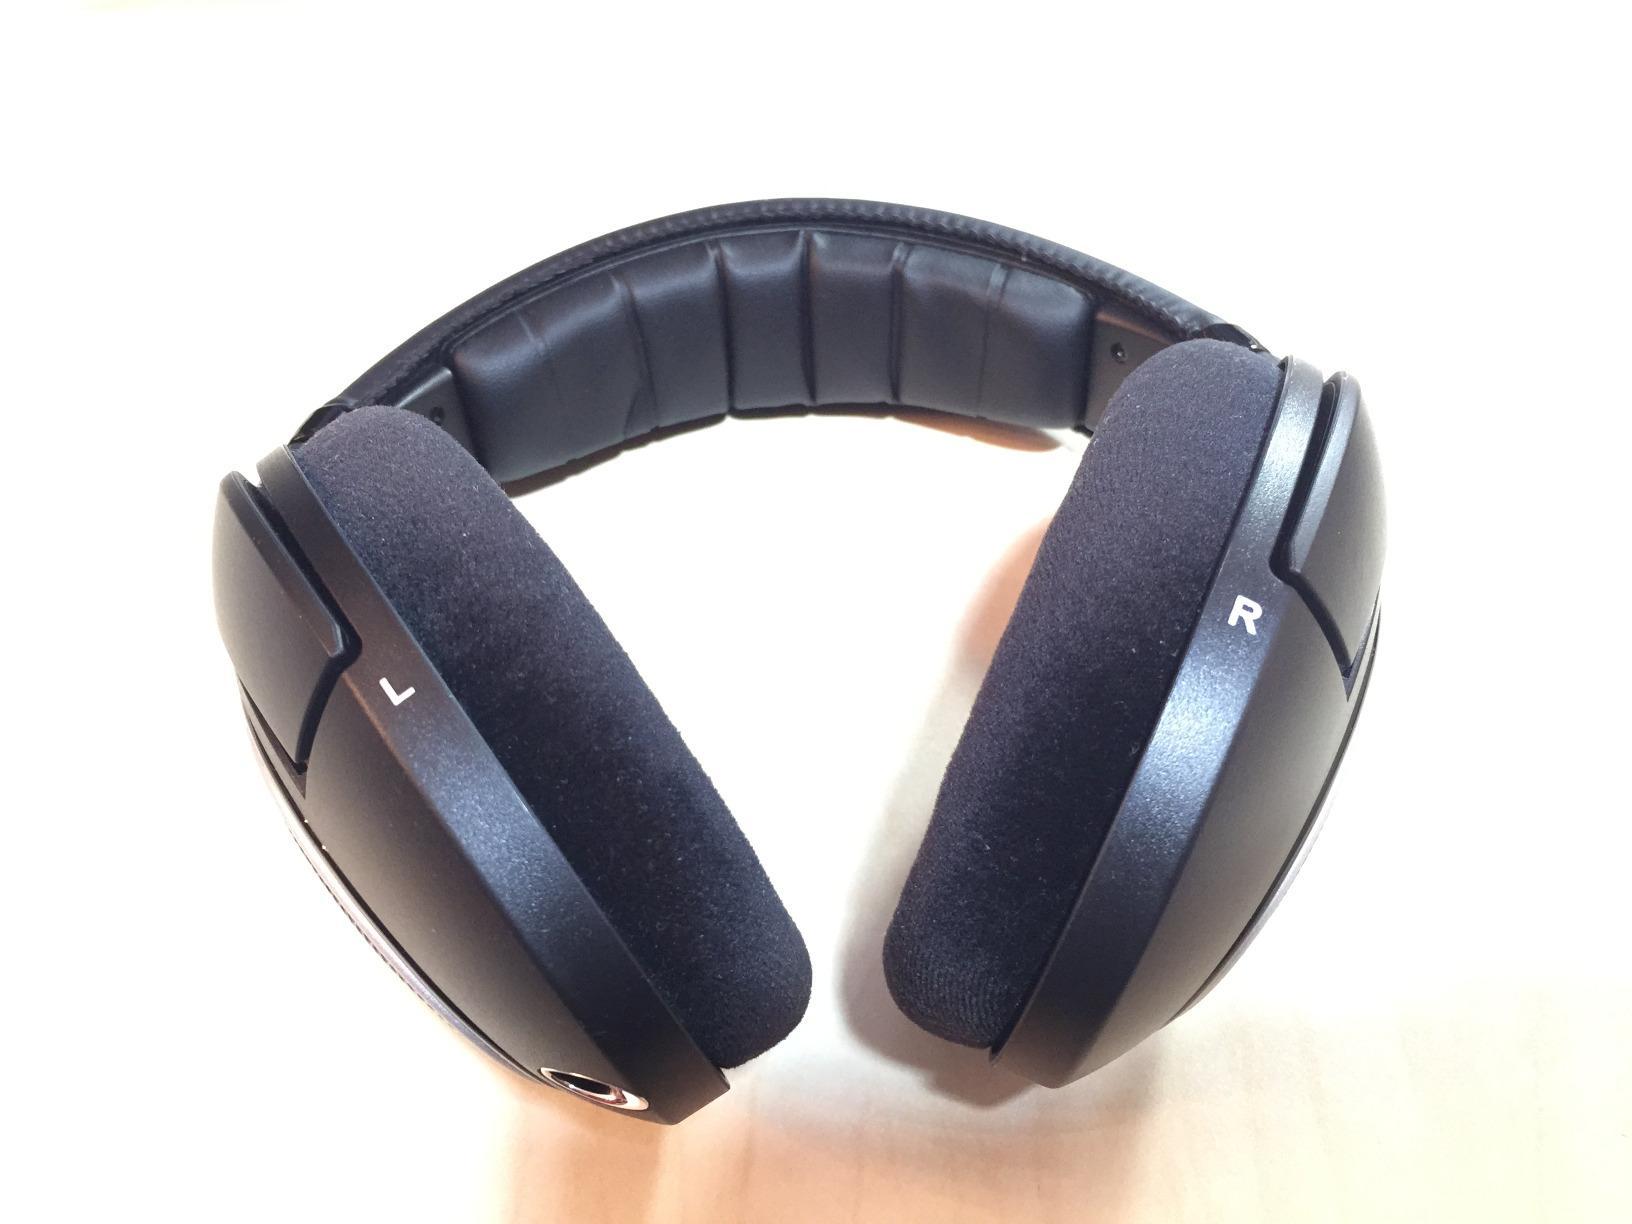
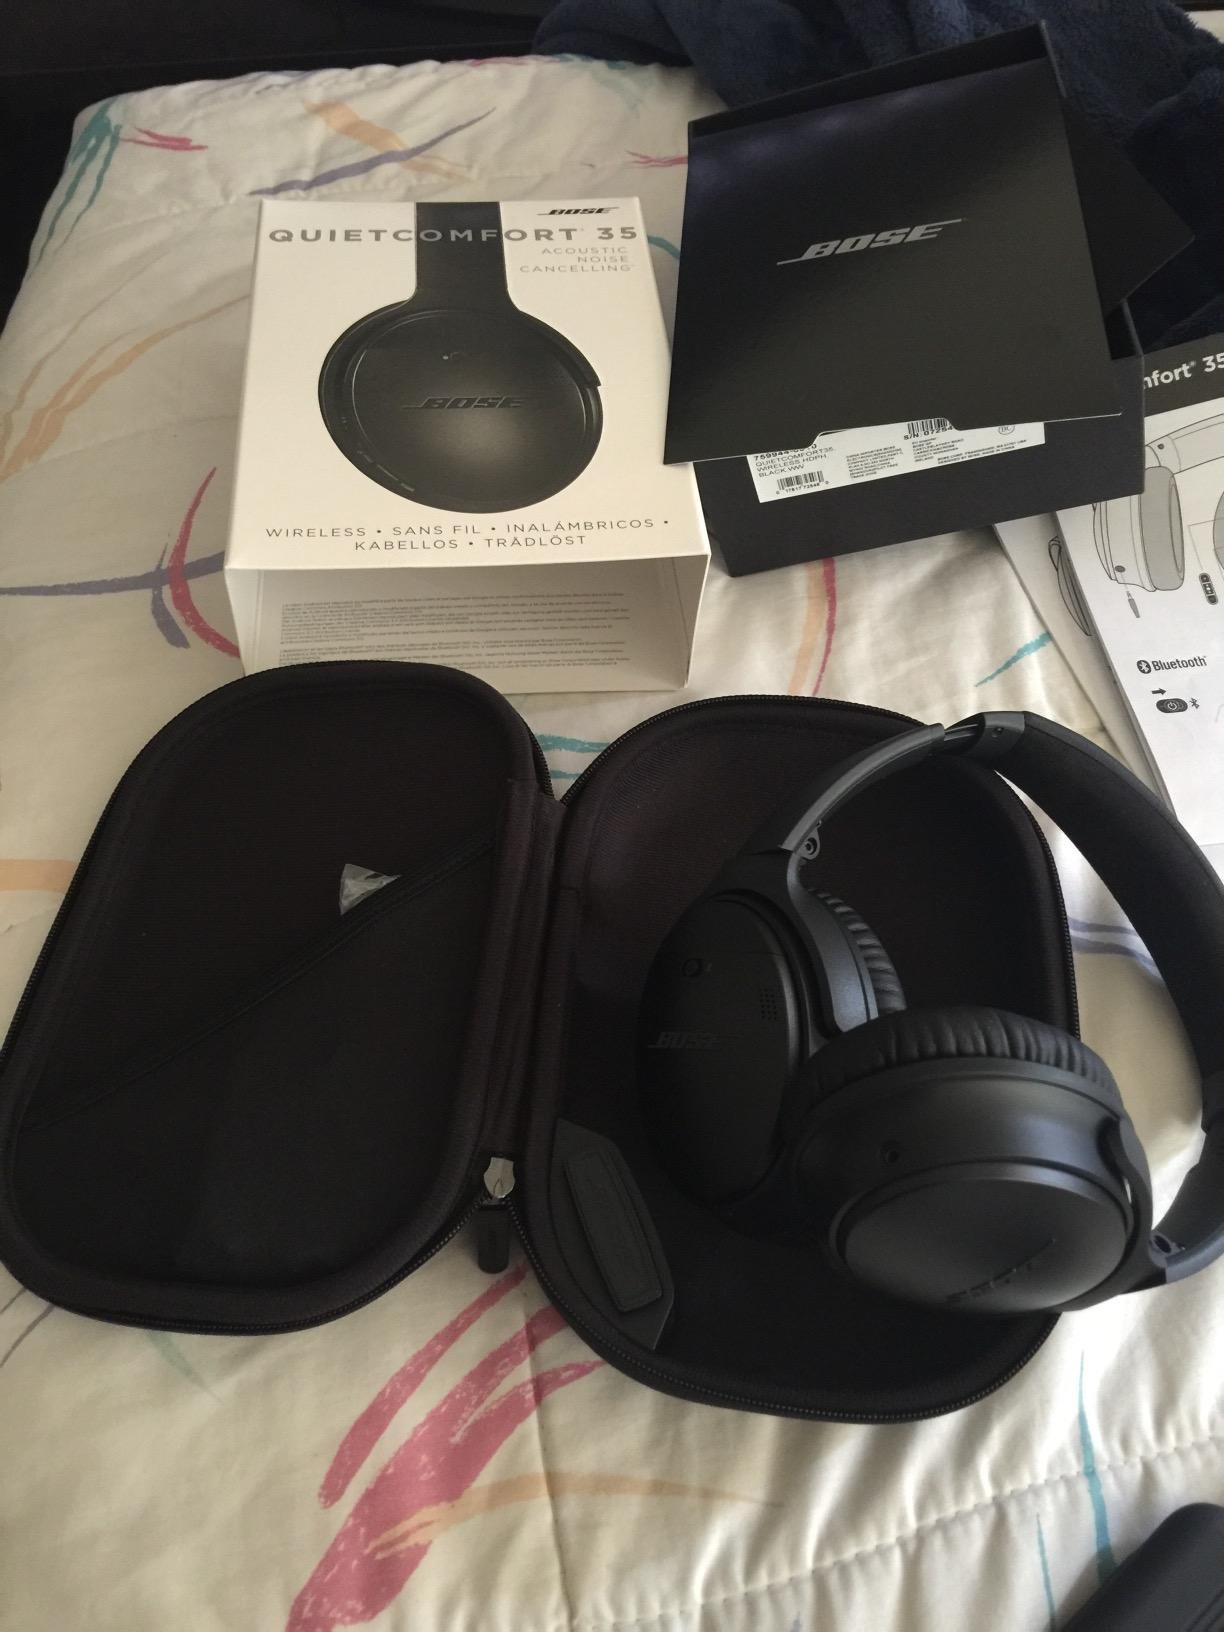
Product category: headphones
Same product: no